Florence Violet McKenzie

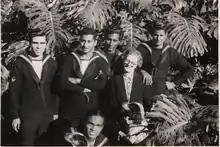
Mrs McKenzie with overseas naval personnel, c1953

McKenzie told a journalist that, after the war, "All the airmen came back and wanted to join Qantas, but they needed to build up their Morse speed and learn to use the modern equipment." The Department of Civil Aviation fitted out a room at the school with transmitters, receivers and radio compass so that pilots could train for their wireless ticket at the school. From 1948, McKenzie held a First Class Flight Radio Telephony Operator Licence.